Ortler

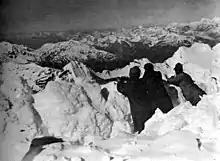
Highest trench in history near the Ortler's peak, 1917

The Ortler Alps were one of the main battlegrounds between Austrian and Italian troops in the First World War, being on the border of Italy and the Austrian Empire. The advantage of owning the highest point was very important. The Austrian troops had quickly occupied the highest peaks, and the Italian troops' main goal, for four years, was to dislodge them from the positions. In the mid-1990s, a mountain guide discovered two guns that had been stationed very near the top of the Ortler but had been hidden by snow ever since. The discovery was kept secret until the 200th anniversary of the first ascent in 2004. The guns are now on display in a museum in Trafoi.